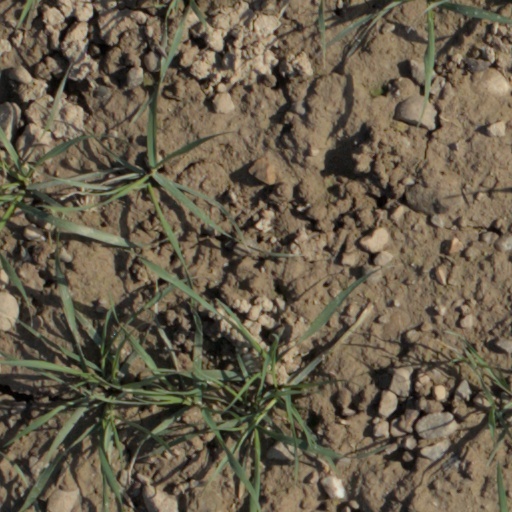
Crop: wheat